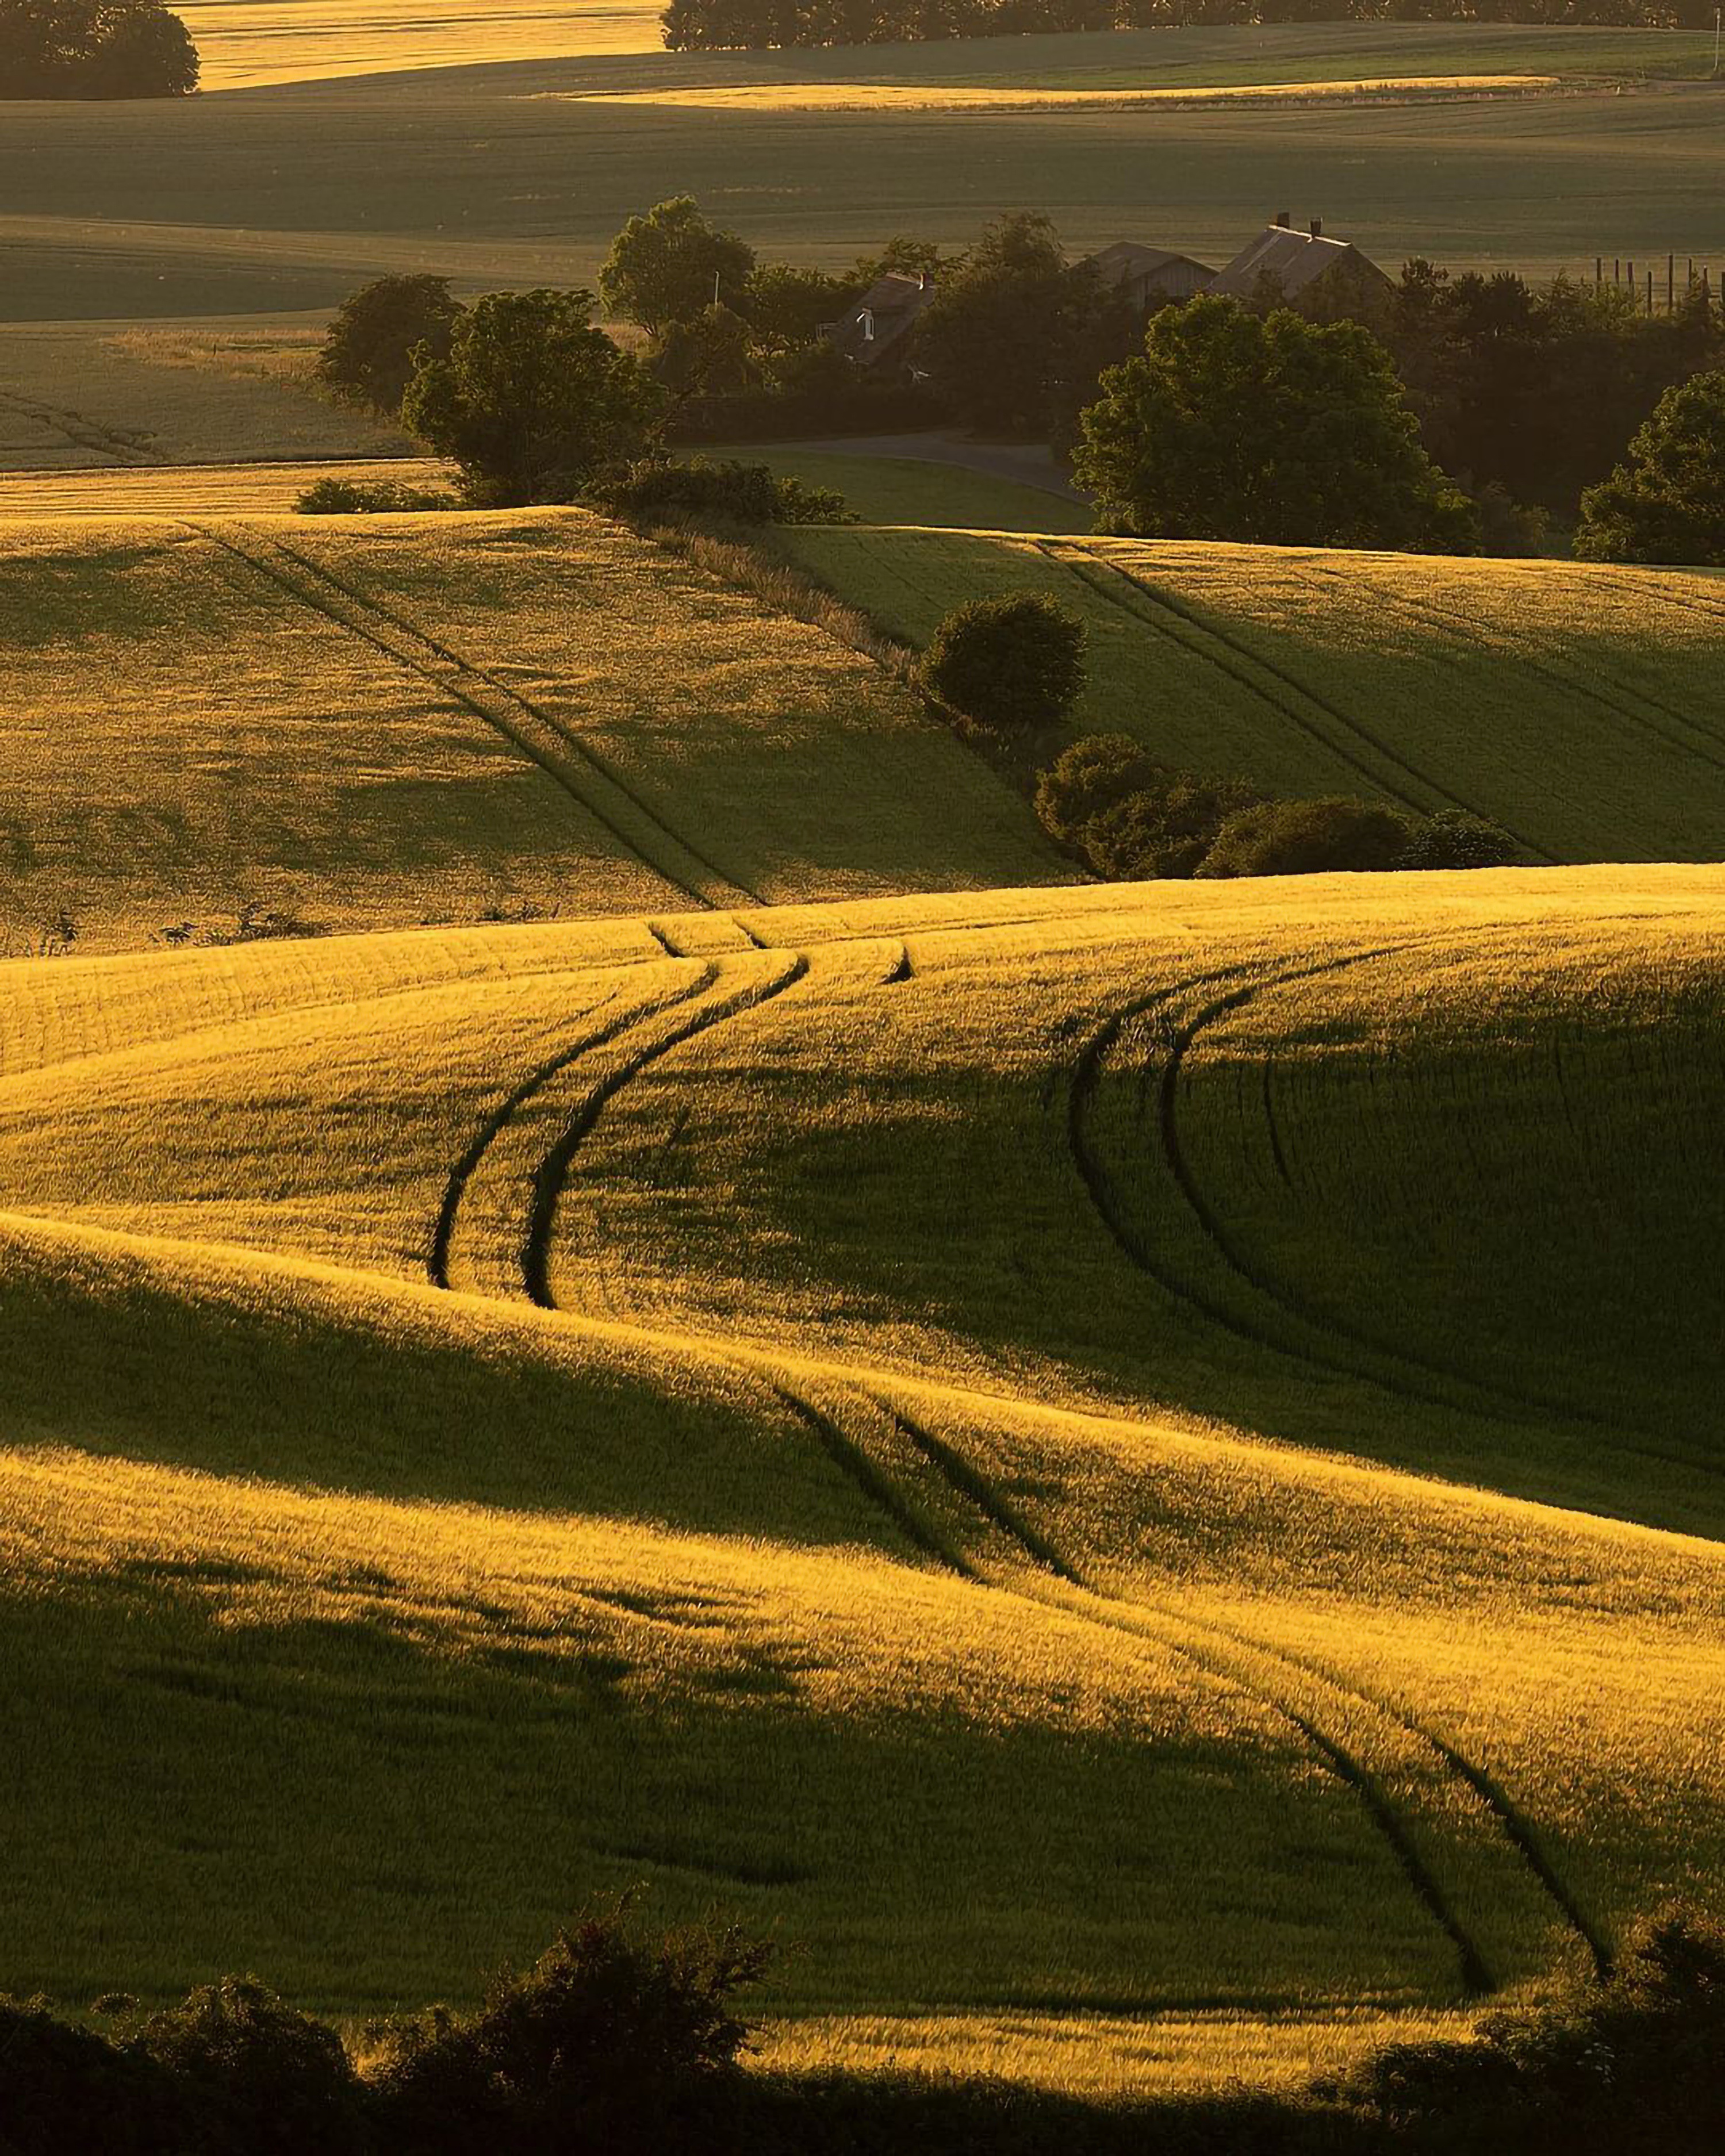
natural, sky, plant, cloud, ecoregion, nature, tree, natural landscape, sunlight, land lot, sunset, dusk, agriculture, sunrise, grass, horizon, atmospheric phenomenon, landscape, rural area, grassland, morning, plain, Tints and shades, meadow, grass family, afterglow, hill, road, prairie, People in nature, crop, field, plantation, pasture, cash crop, evening, soil, shadow, farm, paddy field, dirt road, dawn, steppe, wind